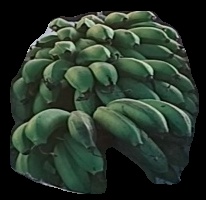
Variety: rasbale
Grade: grade2